Tommy Hanson

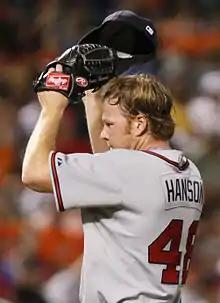
Hanson with the Atlanta Braves in 2009

Thomas J. Hanson Jr. (August 28, 1986 November 9, 2015) was an American professional baseball pitcher in Major League Baseball (MLB). He played for the Atlanta Braves and Los Angeles Angels of Anaheim. Hanson made his MLB debut with Atlanta on June 7, 2009, and played with the Braves through 2012. He pitched his final Major League season in 2013 with the Angels, who had acquired him in a trade. He died aged 29 from organ failure following "complications of cocaine and alcohol toxicity".